Cloth of gold

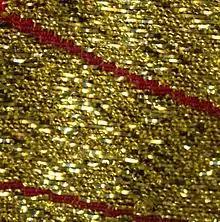
Cloth of gold woven with golden strips

Cloth of gold or gold cloth (Latin: "Tela aurea") is a fabric woven with a gold-wrapped or spun weft—referred to as "a spirally spun gold strip". In most cases, the core yarn is silk, wrapped ("filé") with a band or strip of high content gold. In rarer instances, fine linen and wool have been used as the core.